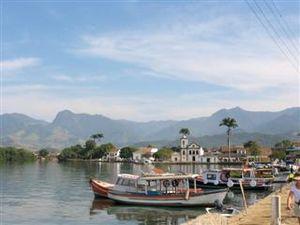
Vue sur le port de Paraty (Brésil).
Paraty est une ville brésilienne de l'État de Rio de Janeiro, située à l'extrême Sud de l'État, sur la costa verde. Elle constitue un témoignage de l'architecture coloniale portugaise ainsi qu'une étape touristique appréciée, à quatre heures de route de Rio de Janeiro et cinq heures de São Paulo. Les rues y sont nettoyées par la mer lors des marées. L'architecture y combine les influences d'Europe, d'Asie, comme les toits relevés, et d'Afrique, avec par exemple des fenêtres à moucharabiehs.